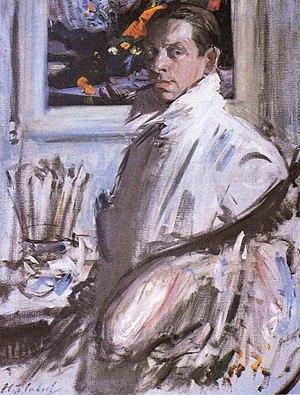
Francis Campbell Boileau Cadell est un peintre coloriste écossais, renommé pour ses représentations d'intérieurs élégants de son Édimbourg natal ainsi que pour ses paysages de l’île de Iona.